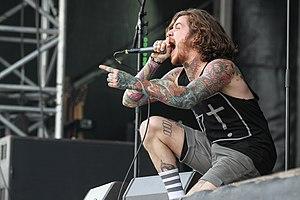
The Devil Wears Prada, aussi surnommé TDWP, est un groupe musical de metalcore américain, originaire de Dayton, dans l'Ohio. Il est actuellement constitué des membres Mike Hranica, Chris Rubey, Jeremy DePoyster, Andy Trick, et Daniel Williams. Le groupe maintient sa formation jusqu'au départ du claviériste James Baney. En 2016, le groupe, signé chez Roadrunner Records, compte un total de six albums studio, un DVD, deux EP, une trentaine de singles, et une dizaine de clips.